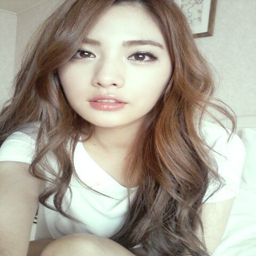
after person is a flawless beauty in a simple white t - shirt